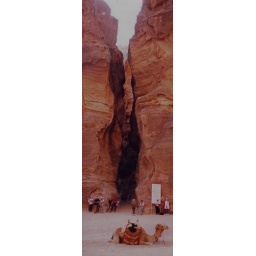
We entered the Petra archaeological site by walking through this very narrow gap in a touring rock wall.